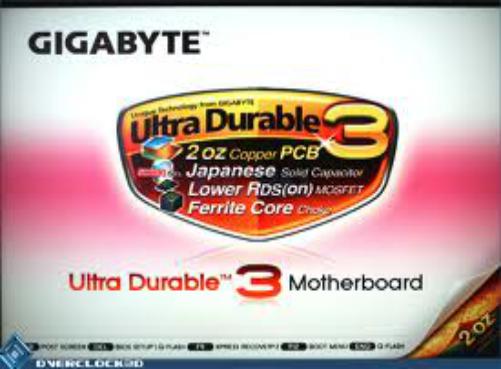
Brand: Gigabyte
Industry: Electronic